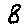
Label: 8